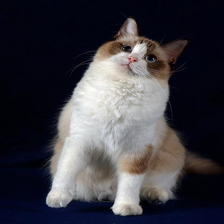
Species: cat
Breed: Ragdoll